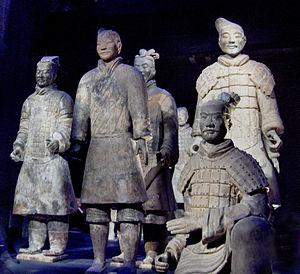
La période des Royaumes combattants s'étend, dans l'histoire de la Chine, du Vᵉ siècle av. J.-C. à l'unification des royaumes chinois par la dynastie Qin en 221 av. J.-C. Ce nom lui est donné tardivement, par référence aux Stratagèmes des Royaumes combattants, ouvrage portant sur cette période. Elle correspond dans la chronologie dynastique à la fin de la période des Zhou orientaux. Cette chronologie, qui repose sur l'historiographie traditionnelle, ne correspond pas nécessairement à la datation précise des évolutions sociales, politiques, économiques et culturelles : ce qui caractérise les Royaumes combattants date principalement du début du IVᵉ siècle av. J.-C.
La dynastie Qin est la première dynastie impériale de la Chine, qui dure de 221 à 206 av. J.-C. C'est la conquête des six États issus de la chute de la dynastie Zhou par l'État de Qin, conquête unifiant de facto le pays, qui l'installe au pouvoir. Les quatorze années de règne de son fondateur, Qin Shi Huang, le premier empereur de l'histoire de la Chine, et de son fils Qin Er Shi, représentent, malgré cette brièveté, un tournant capital dans l'histoire nationale : cette courte période inaugure l'ère impériale qui voit se succéder de nombreuses autres dynasties jusqu'à la chute des Qing en 1912 avec la proclamation de la république.